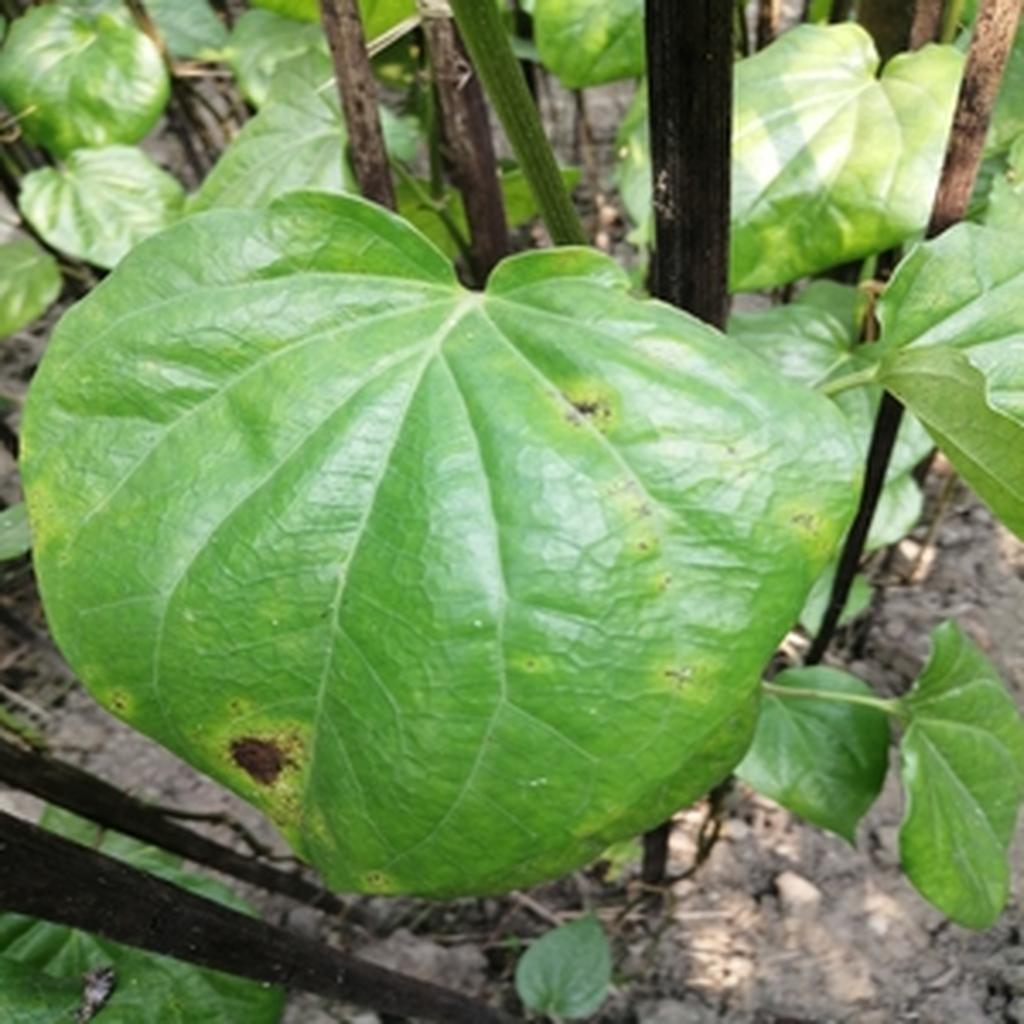
Label: Leaf_Rot